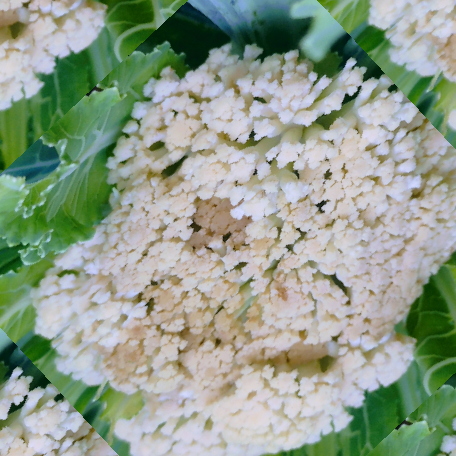
Label: Bacterial spot rot